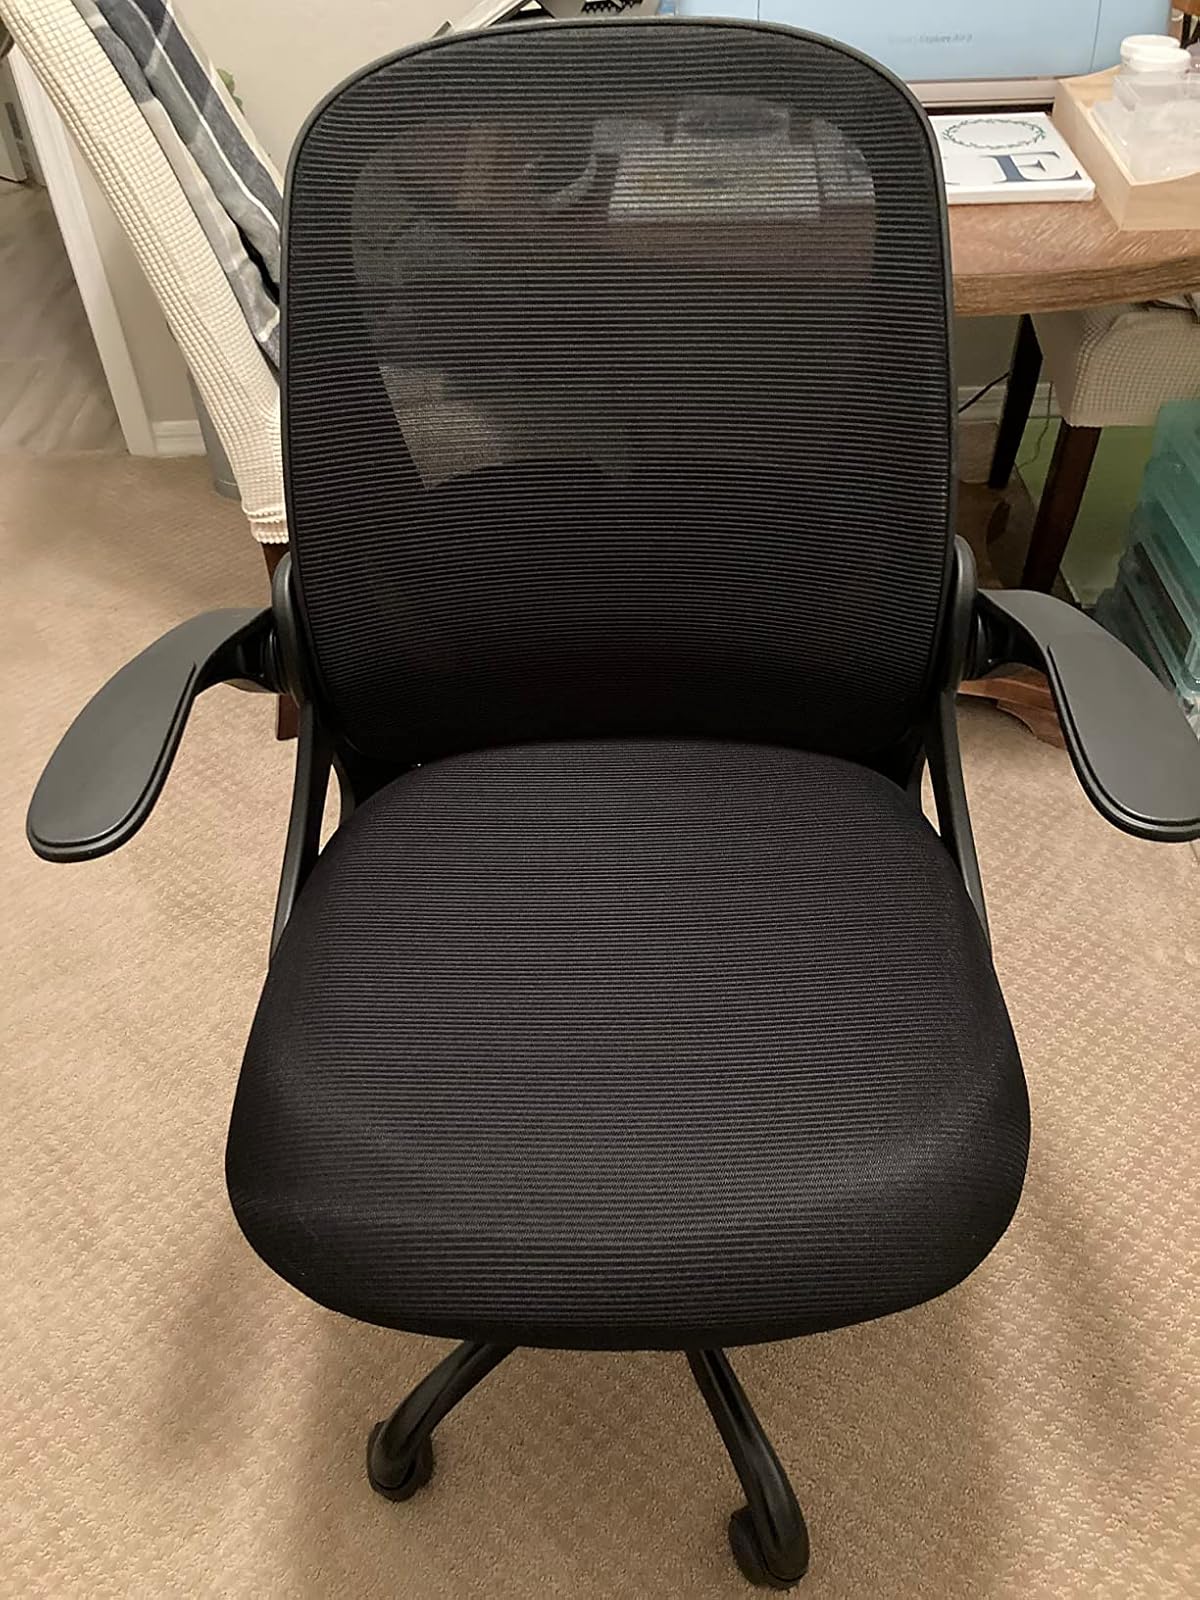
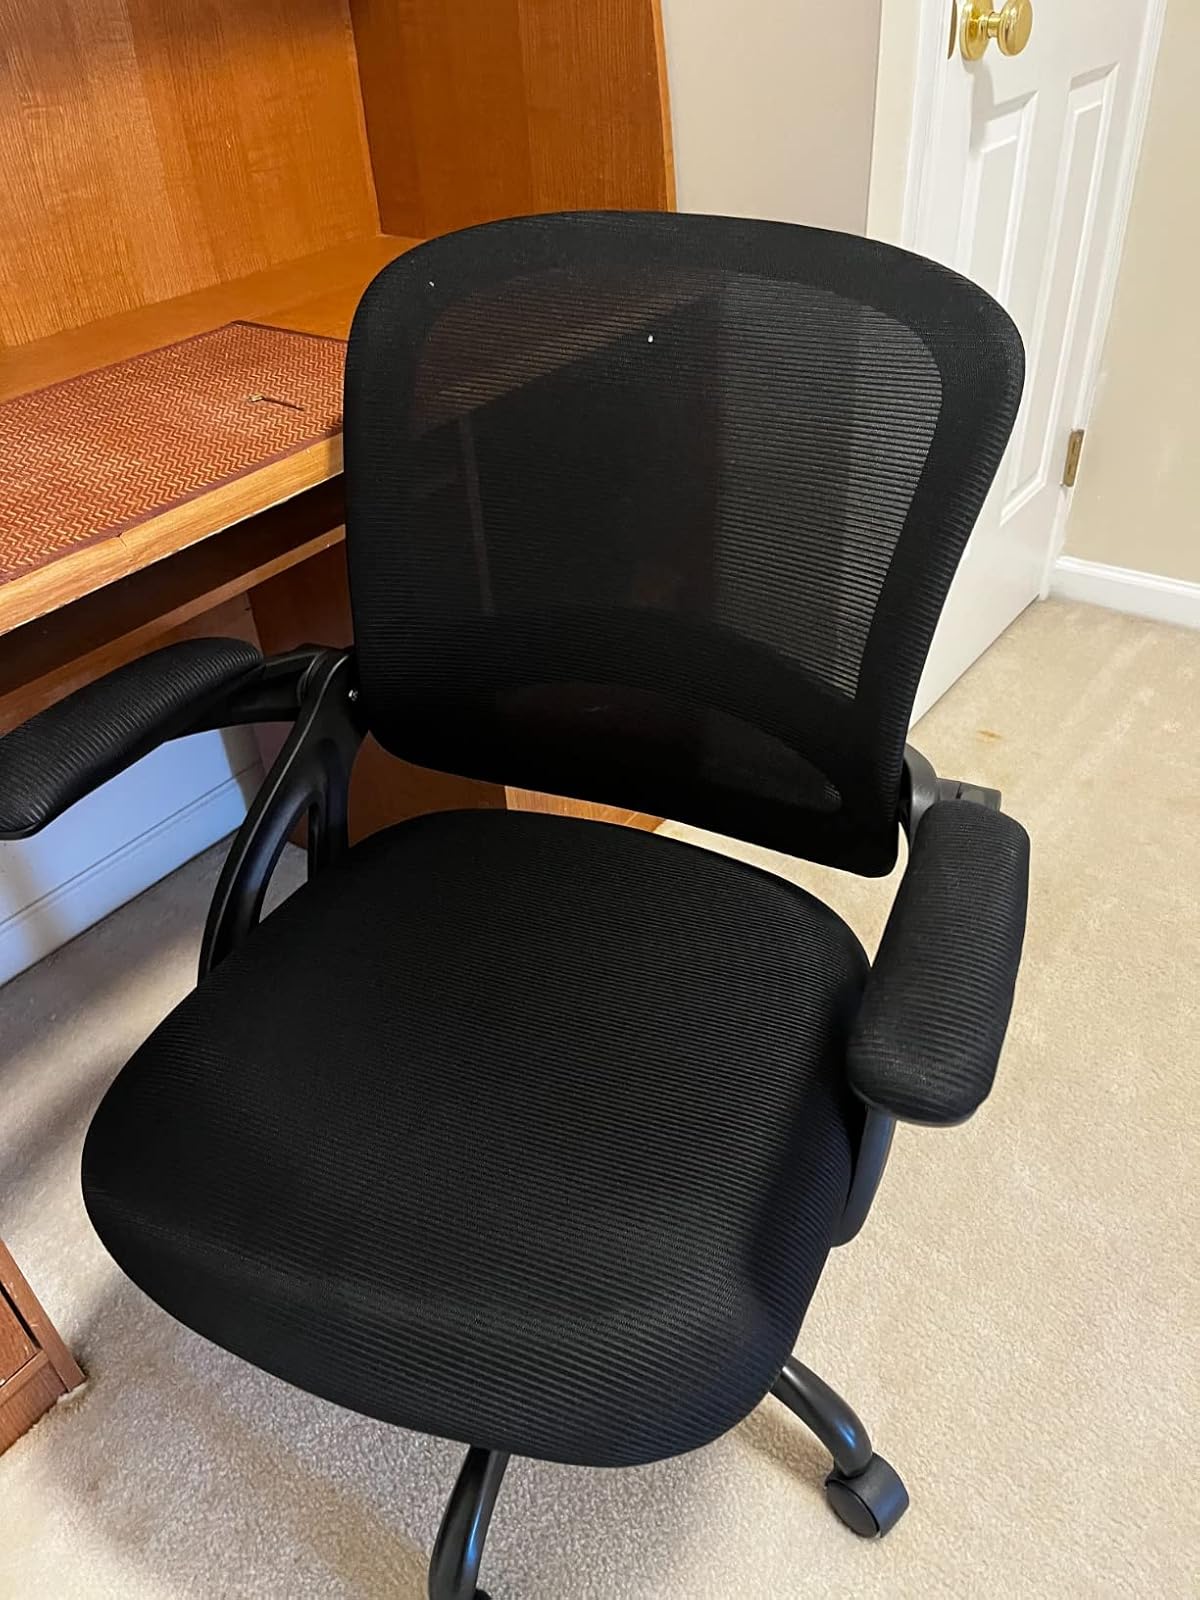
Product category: items_chair
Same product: no